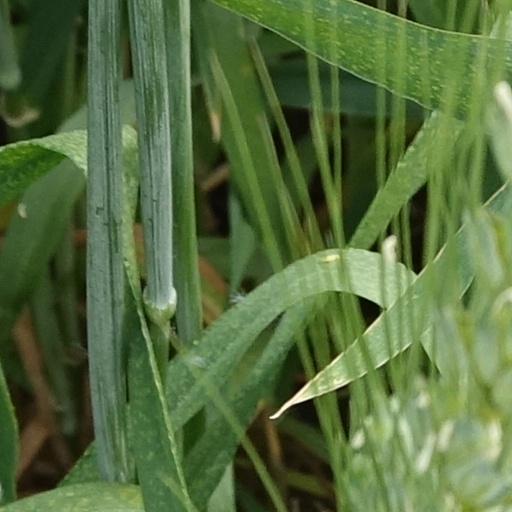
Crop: wheat